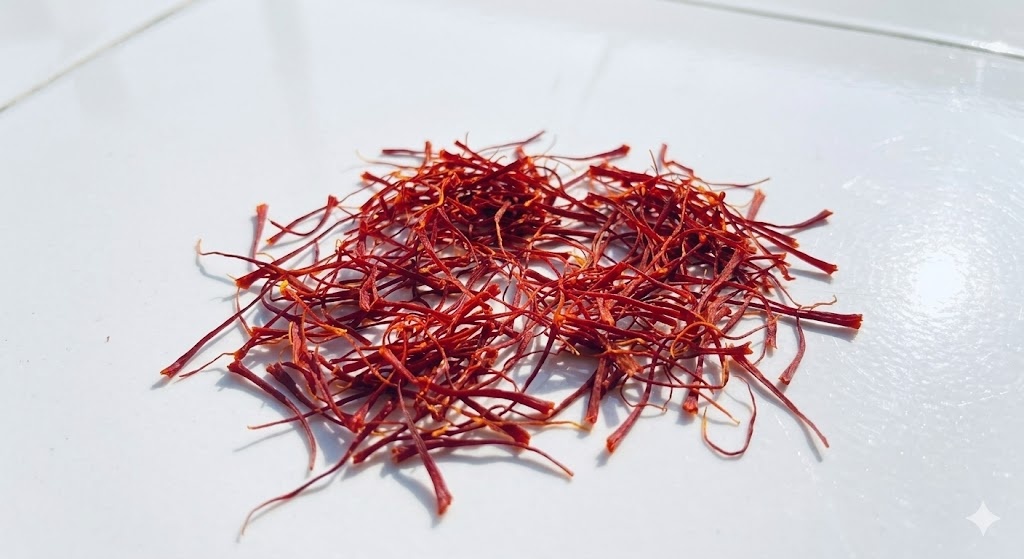
Saffron quality class: mogra